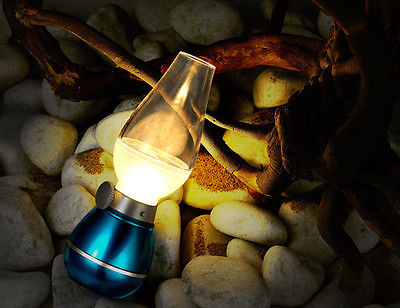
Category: lamp